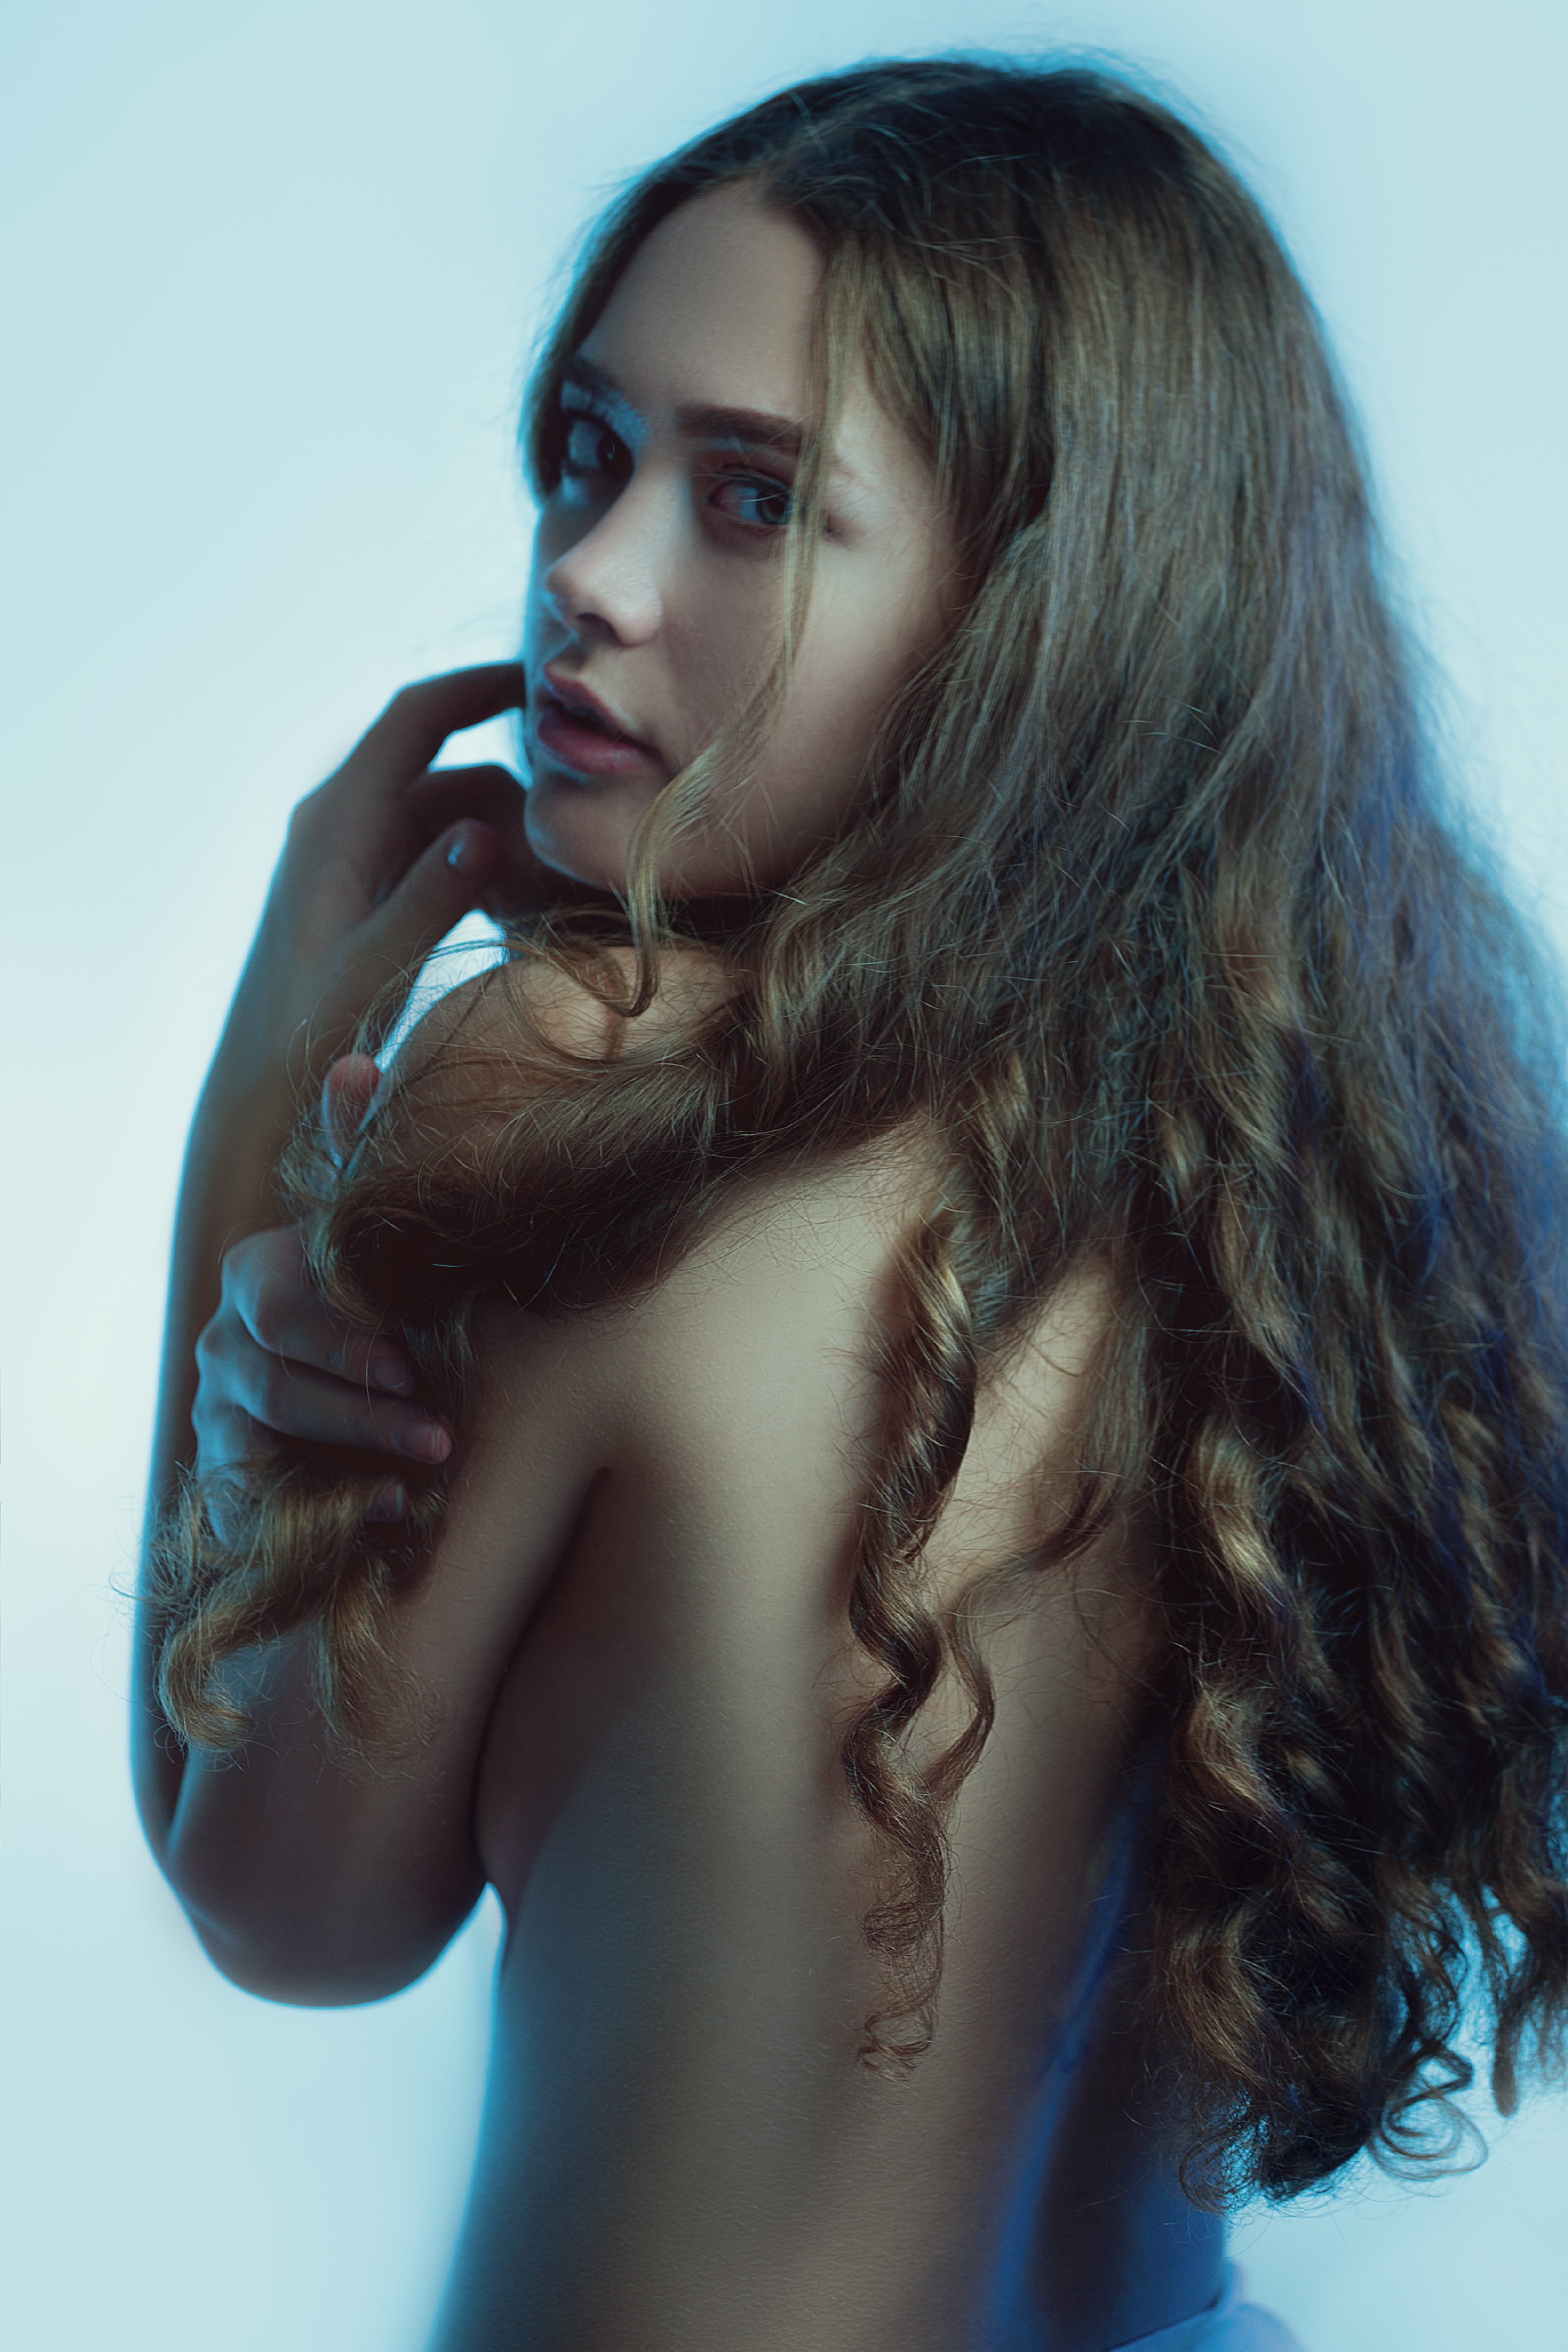
man, person, girl, woman, hair, photography, portrait, model, color, fashion, blue, lady, behind, hairstyle, long hair, close up, human body, black hair, face, one, eye, bright, head, lips, beauty, beautiful, sexy, style, organ, posture, photoshoot, circuit, elegance, breast, erotica, naked girl, photo shoot, girl from behind, undressing, brown hair, sense, female body, view from the back, portrait photography, art model